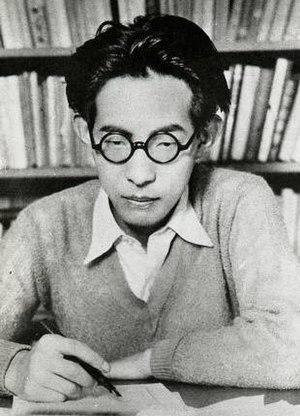
Tatsuo Hori est un écrivain japonais et poète de la première moitié du XXᵉ siècle. Hori est également traducteur.